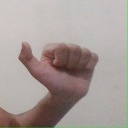
अक्षर: त